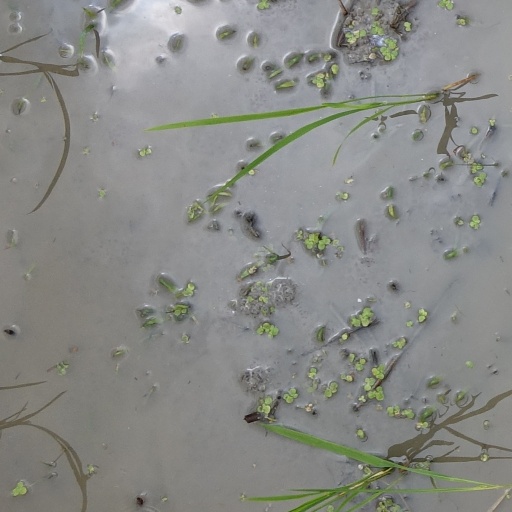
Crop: rice